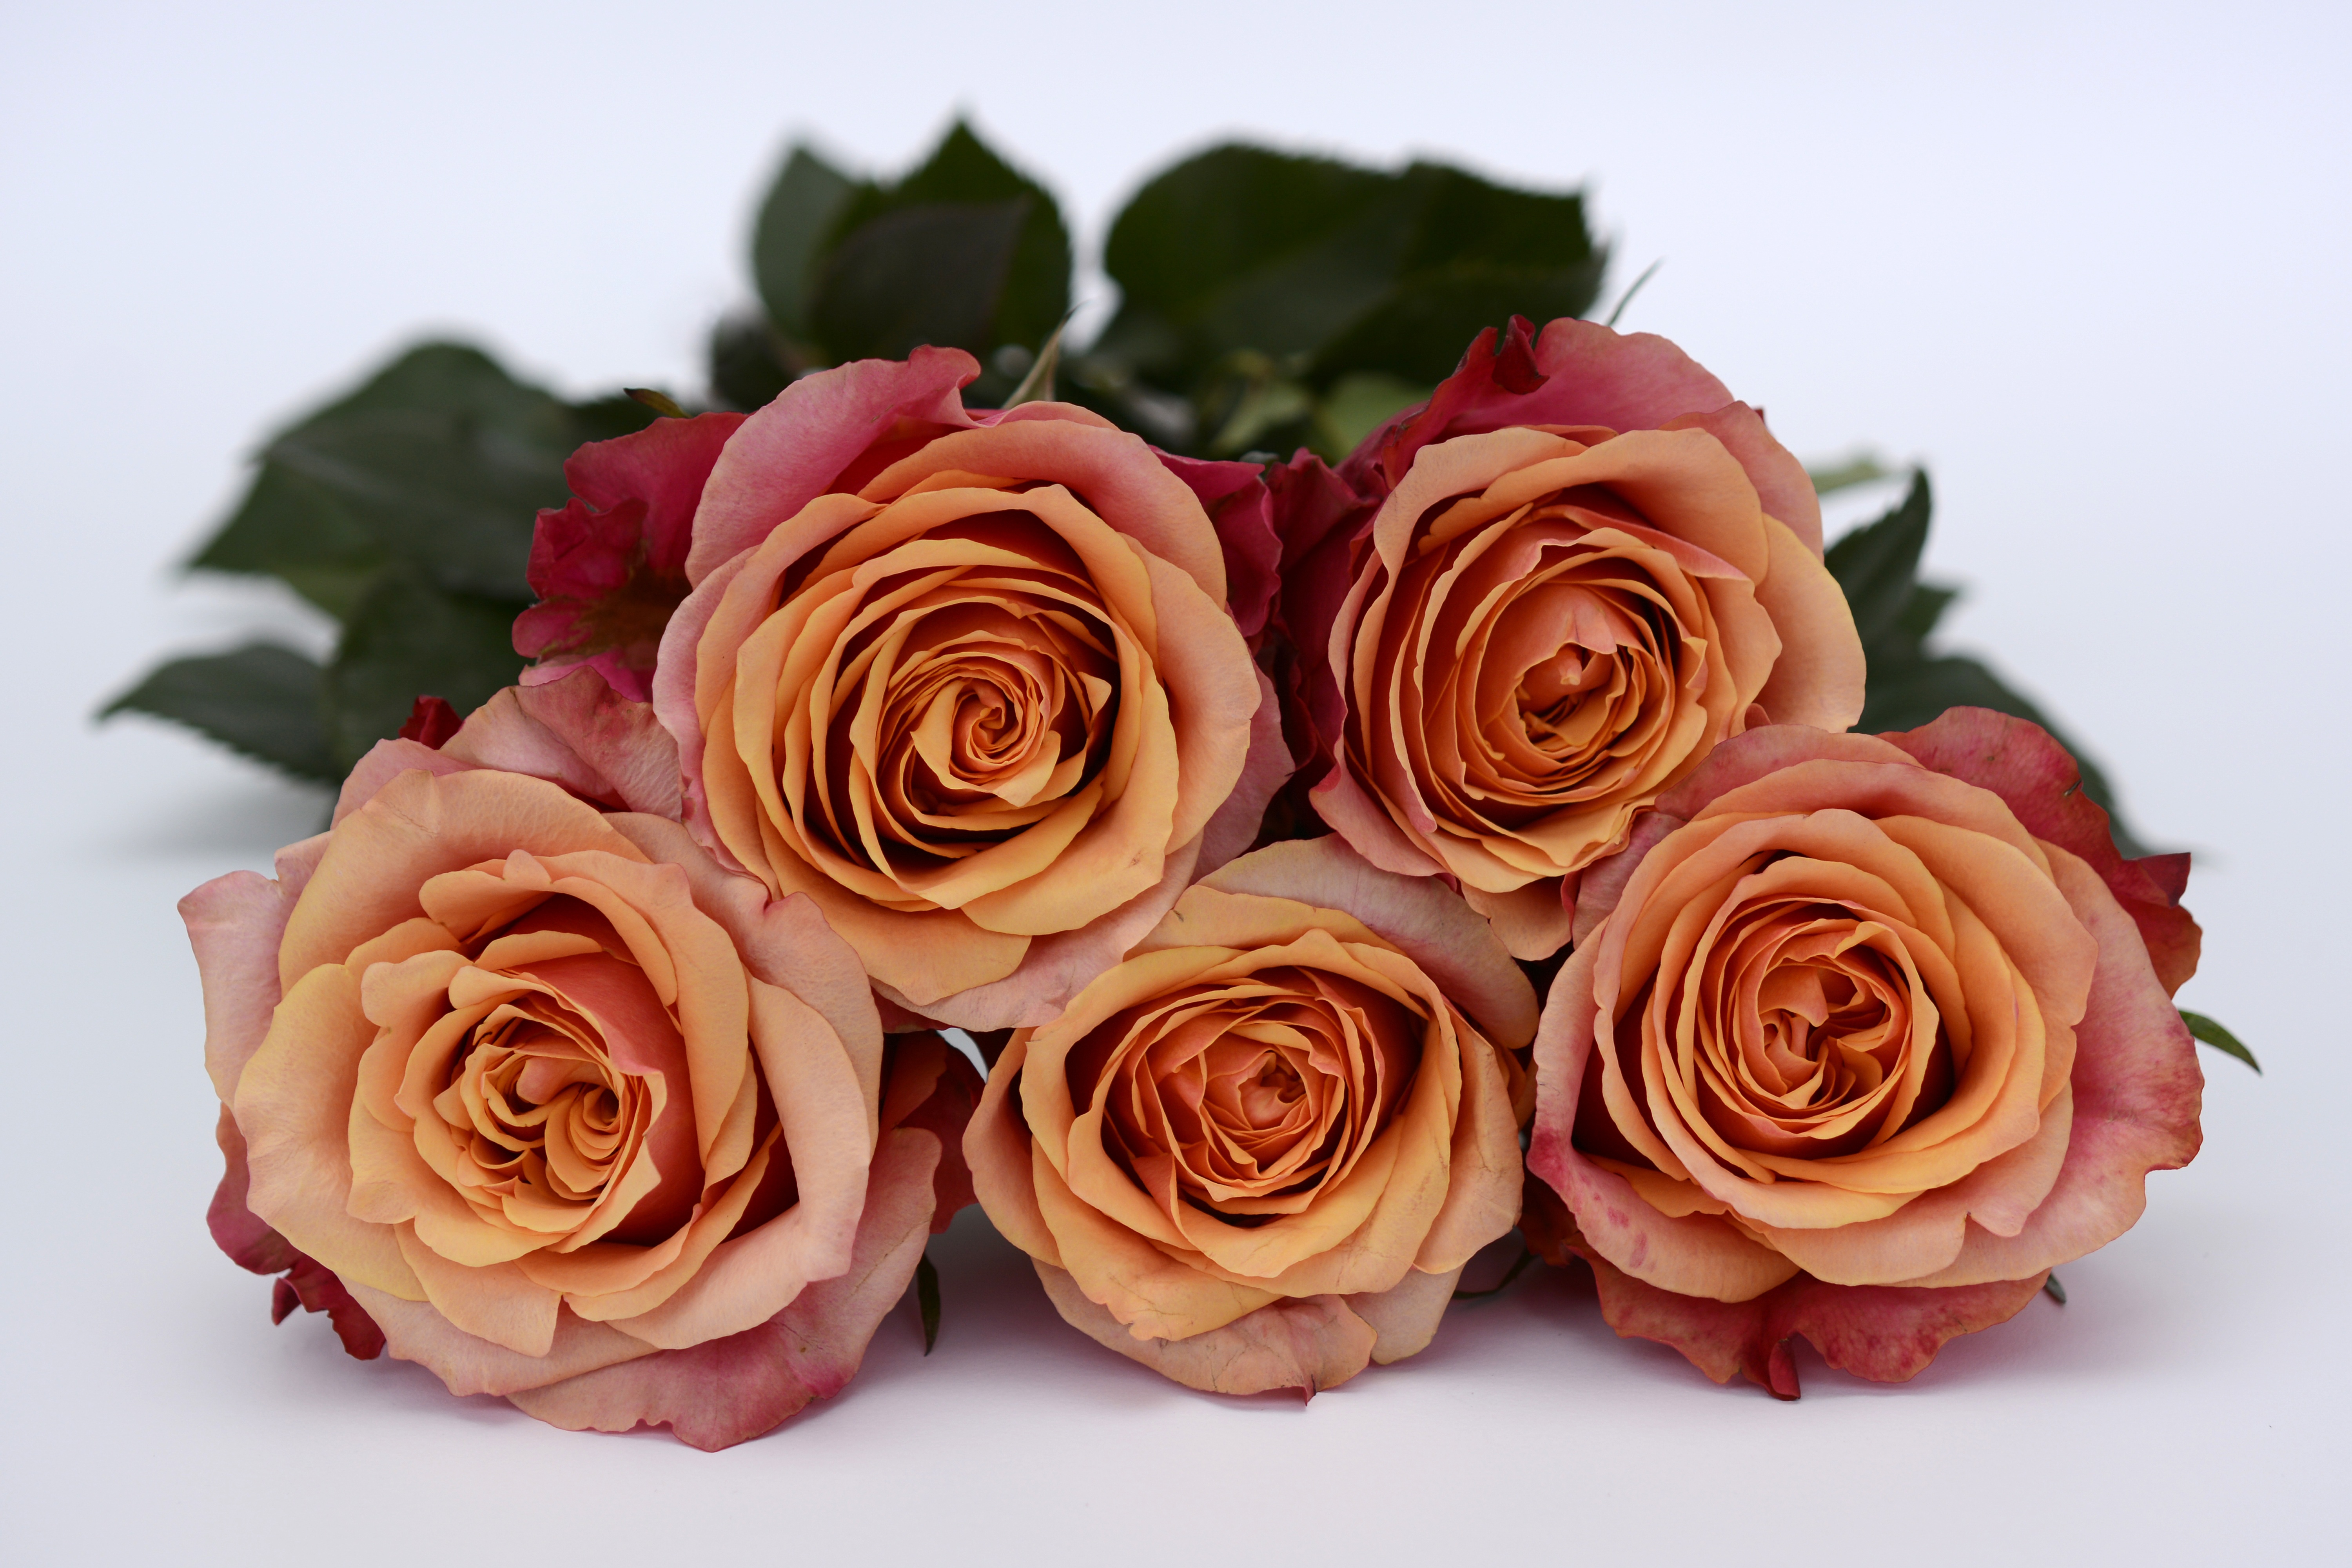
nature, plant, flower, petal, love, rose, orange, green, red, romance, romantic, pink, wedding day, flowers, close up, roses, floristry, noble, valentine's day, rose flower, flowering plant, garden roses, rose family, flower bouquet, cut flowers, orange roses, floral design, land plant, flower arranging, roses orange